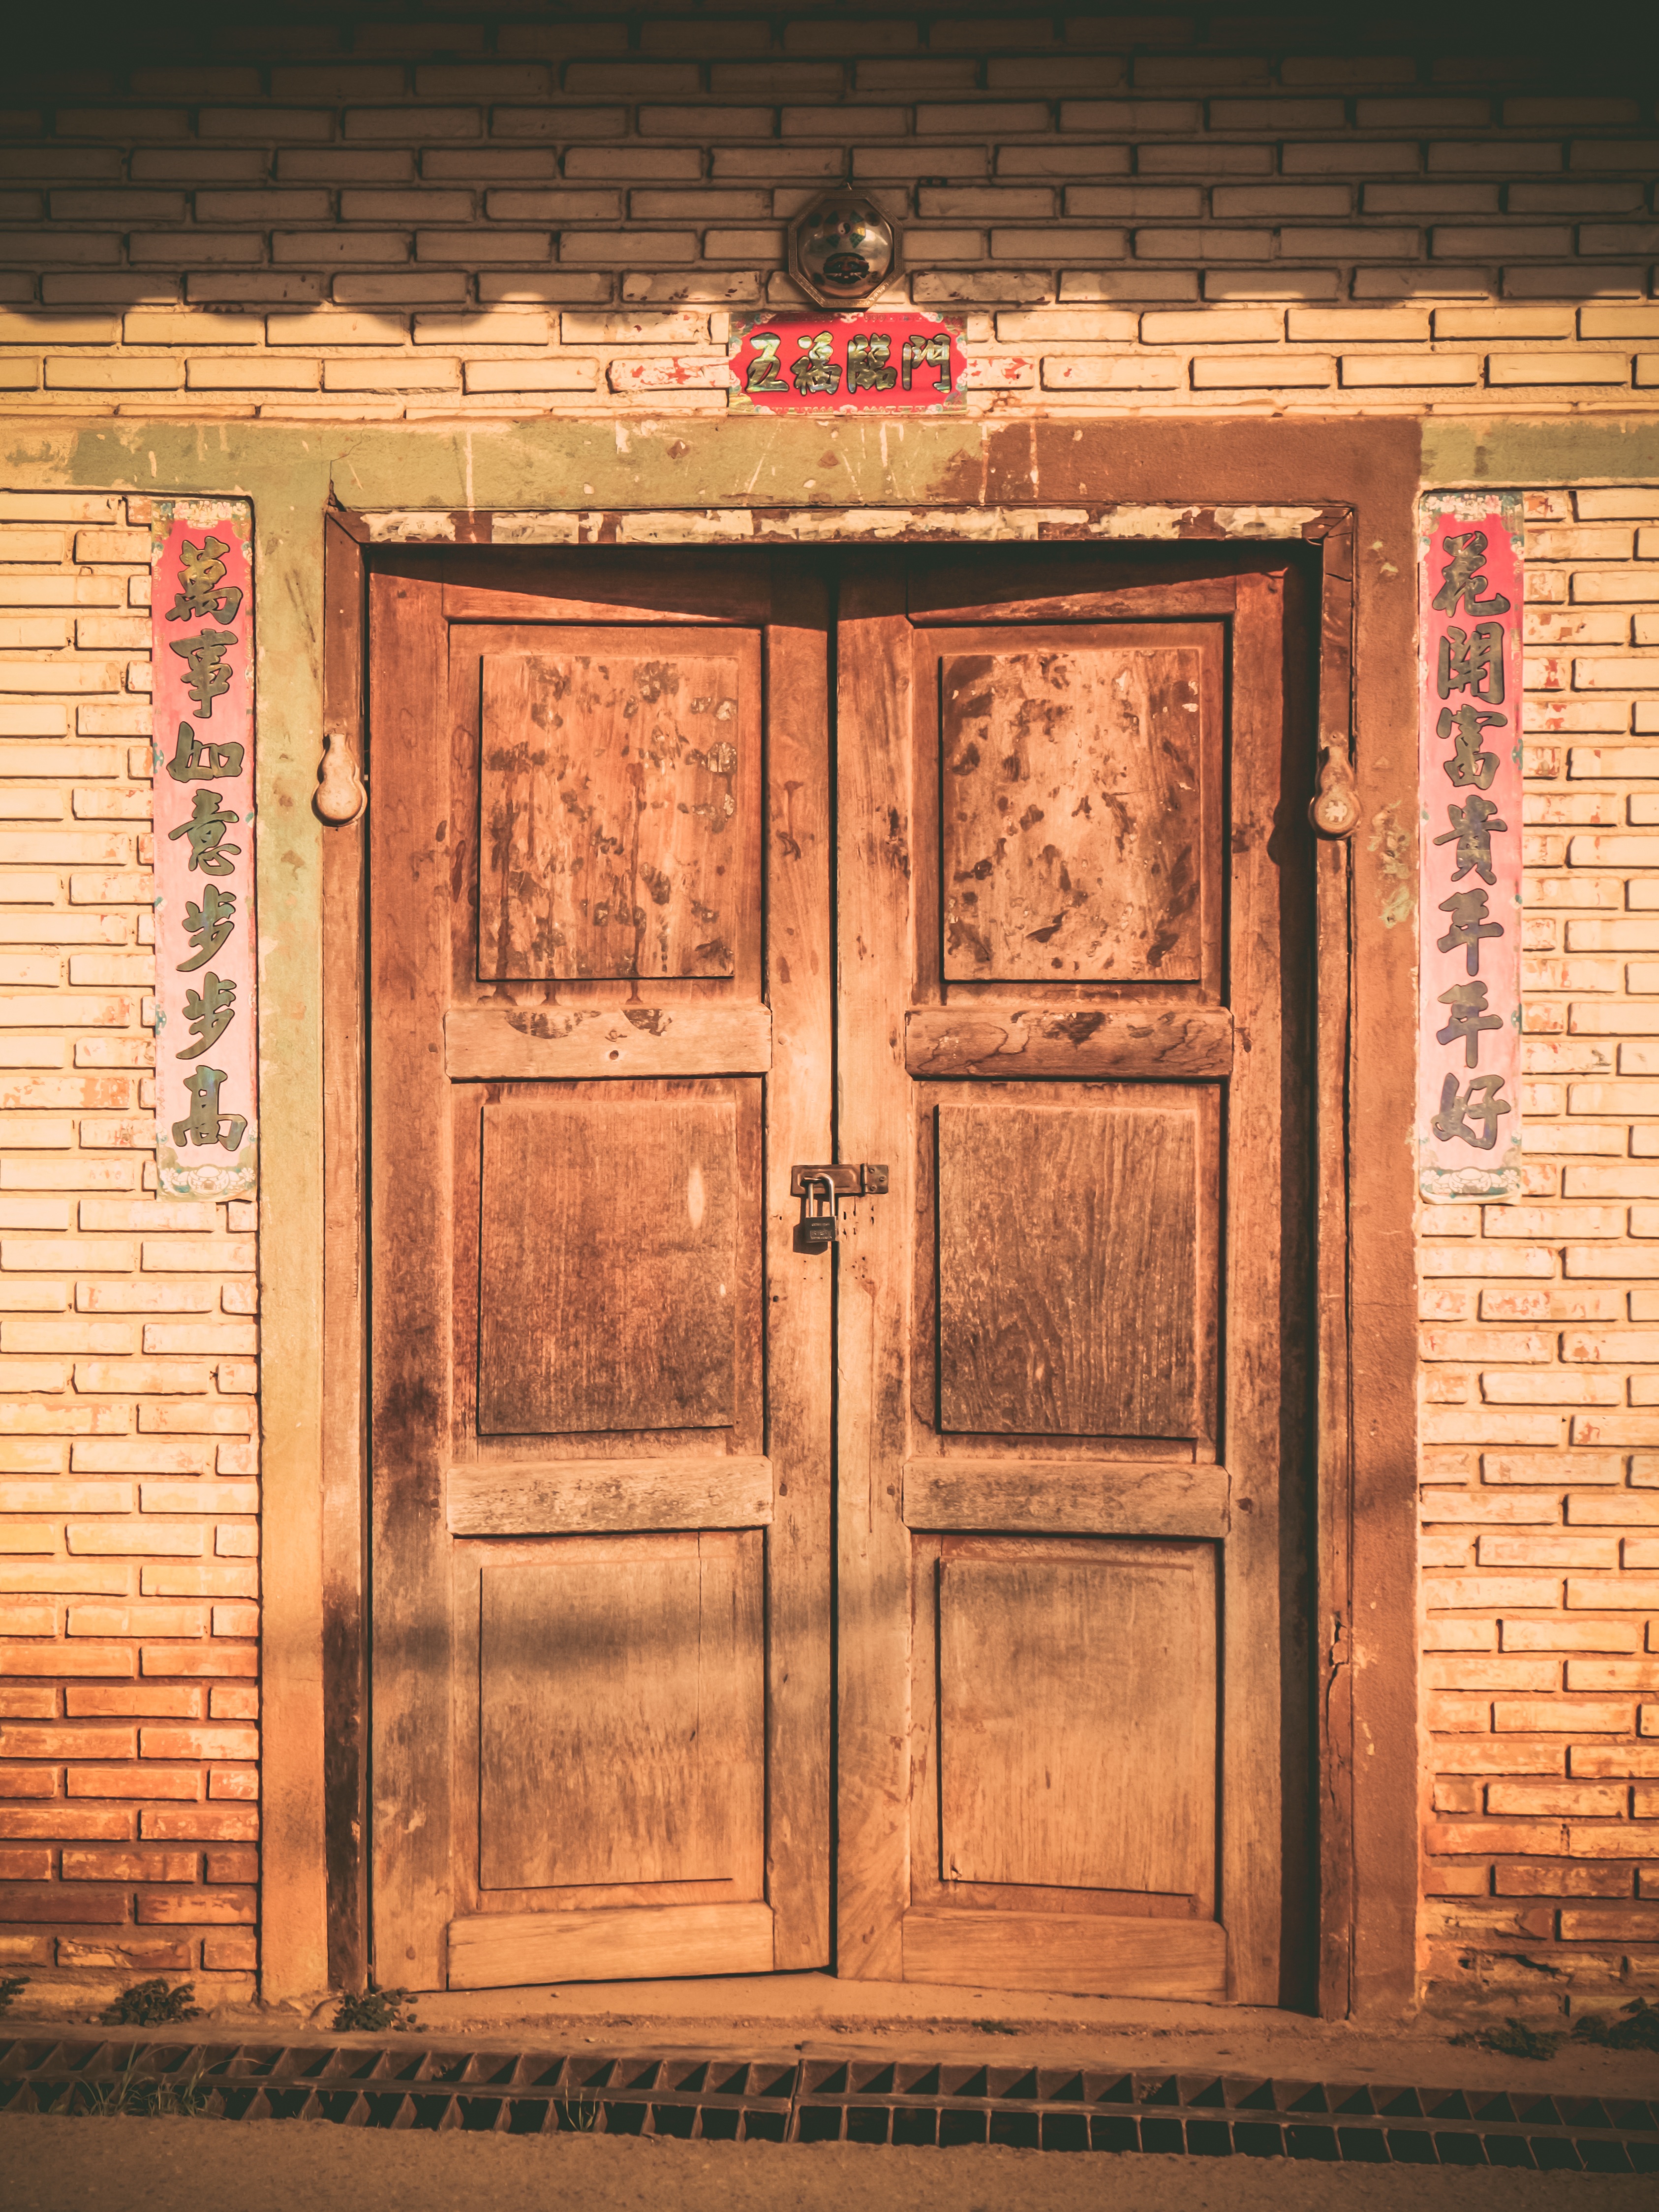
wood, window, wall, furniture, door, interior design, old house, wooden, chines house